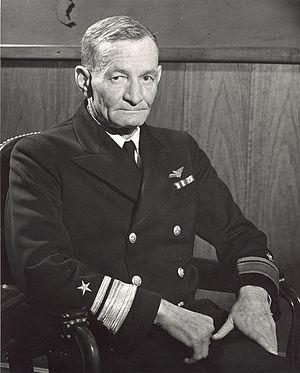
John Sidney Slew McCain, Senior, né le 9 août 1884 dans le comté de Carroll, mort le 6 septembre 1945 à Coronado, a été un amiral de la Marine des États-Unis, pendant la Seconde Guerre mondiale. Ce fut un pionnier des opérations aéronavales, commandant du porte-avions USS Ranger de 1937 à 1939. Il a fini la guerre comme commandant de la Task Force 38, la plus puissante force aéronavale de la Flotte américaine.